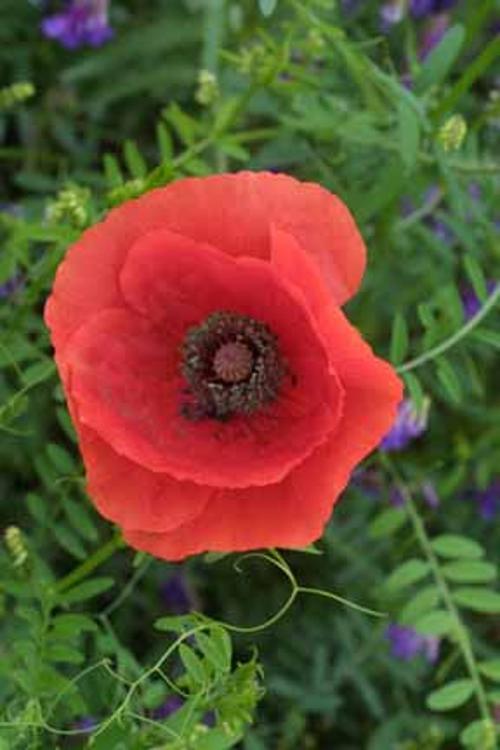
Label: corn poppy